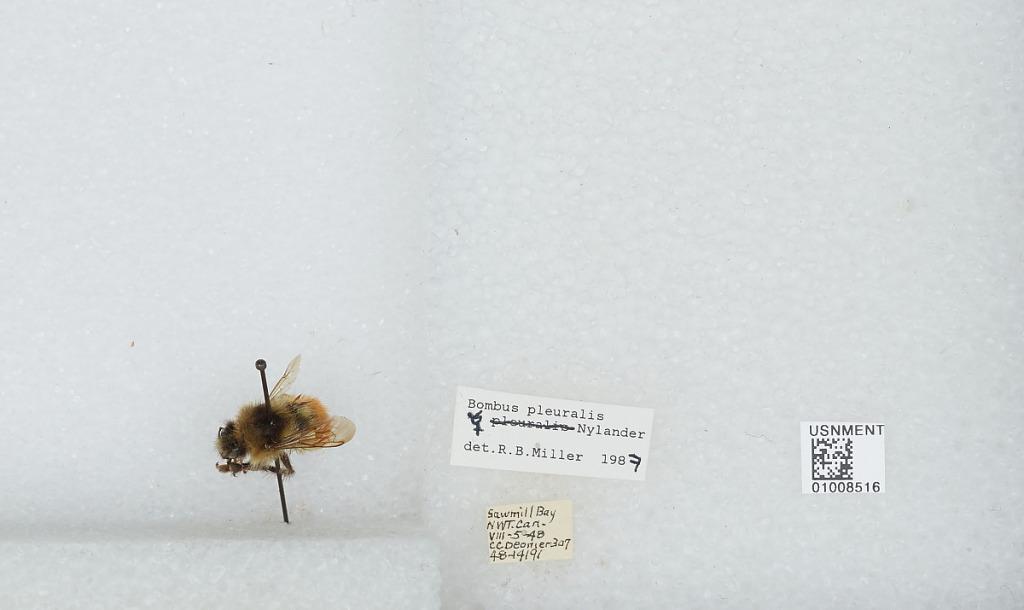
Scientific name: Bombus (Pyrobombus) flavifrons Cresson
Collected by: C. Deonier
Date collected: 1948-8-5
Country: Canada
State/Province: Northwest Territories
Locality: Sawmill Bay
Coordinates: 65.72, -118.9
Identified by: Miller, R. B.